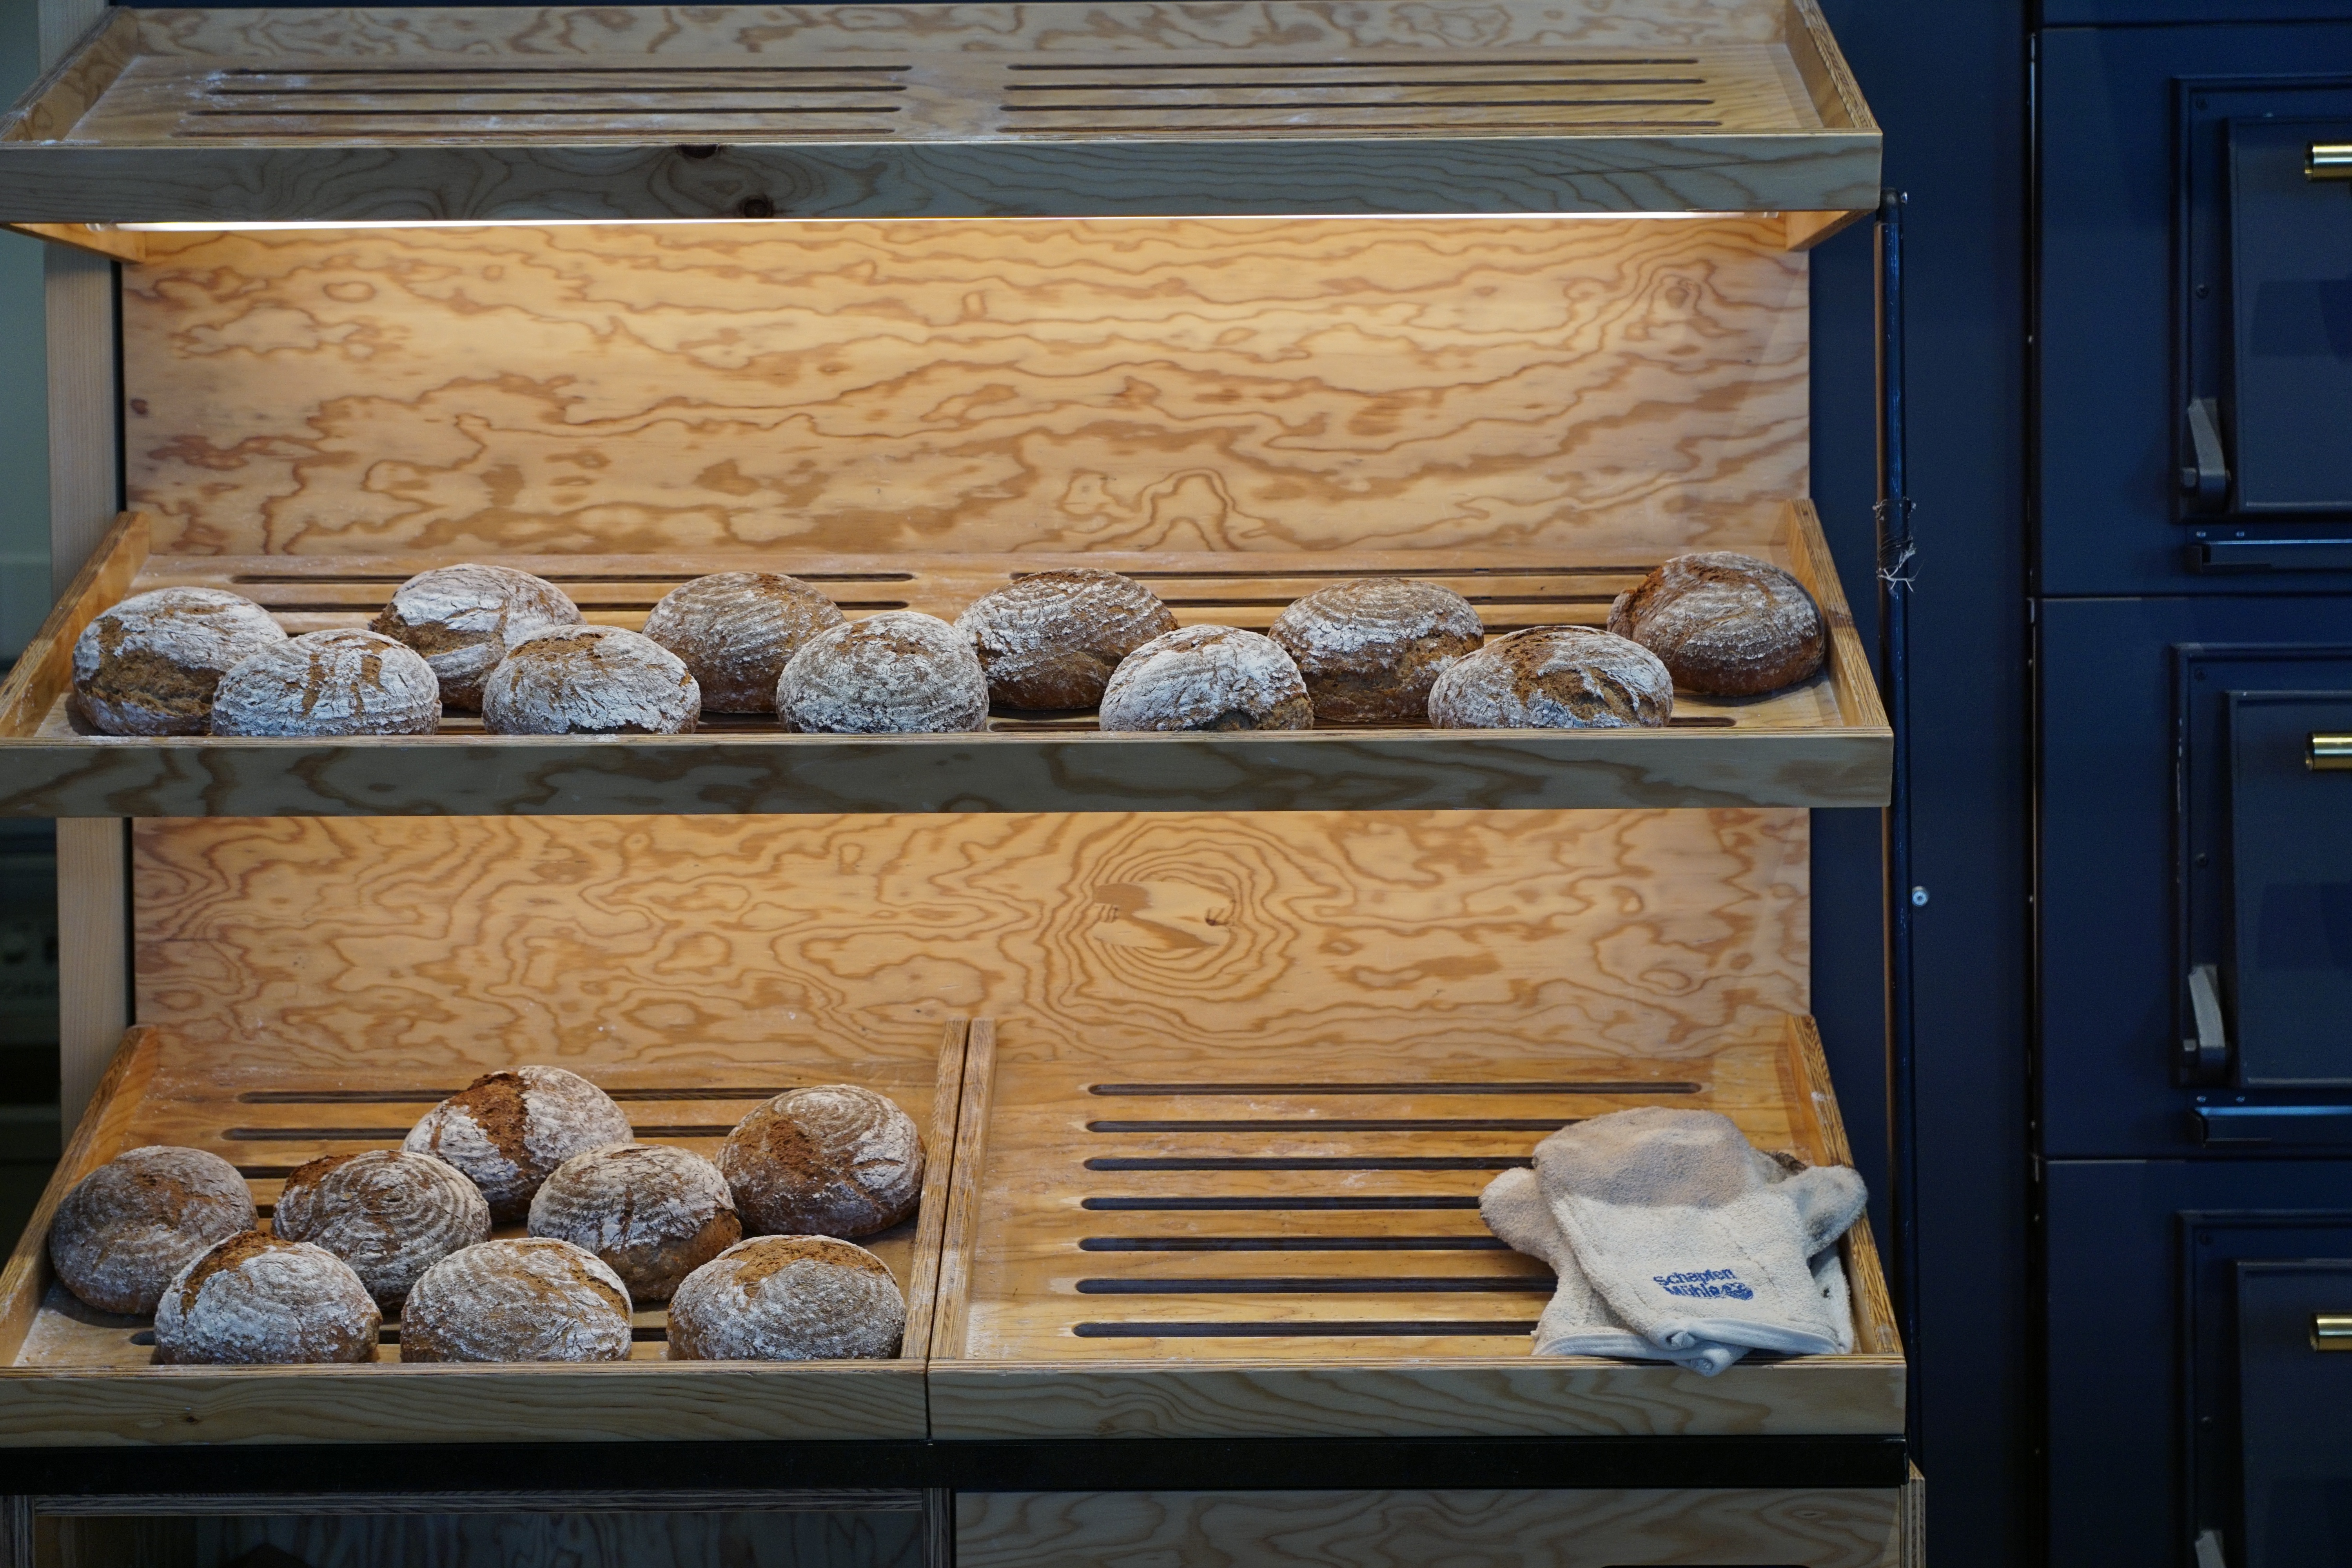
wood, food, furniture, fish, snack, eat, bread, bakery, stall, roll, edible, hunger, arouse